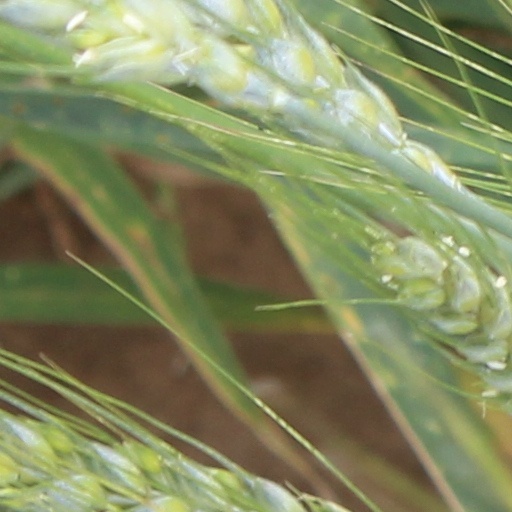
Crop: wheat